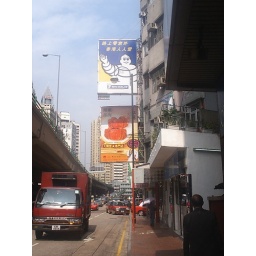
It's hairy crab time in Hong Kong - street sign in Causeway Bay November 2005